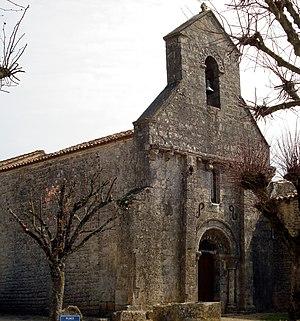
L'église des Éduts en Charente-Maritime
Les Éduts est une commune du Sud-Ouest de la France située dans le département de la Charente-Maritime.
Les églises de la Charente-Maritime présentent une grande diversité, d'une commune à une autre, et se distinguent par des styles et des périodes de construction différentes. De nombreux édifices témoignent cependant de l'épanouissement, aux XIᵉ et XIIᵉ siècles d'une forme d'art roman spécifique, appelée art roman saintongeais, caractérisée par une simplicité des formes et un décor sculpté, souvent très riche.
Cet article recense une partie des monuments historiques de la Charente-Maritime, en France.